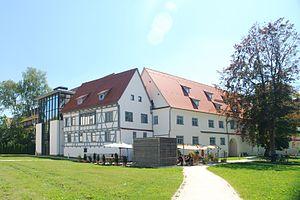
Le monastère d'Herbrechtingen, fondé en 774, se trouve à Herbrechtingen dans l'arrondissement de Heidenheim, en Allemagne.
Herbrechtingen est une ville allemande du district de Stuttgart, dans le Bade-Wurtemberg, sur la rivière Brenz. Elle se trouve à 7 km au sud de Heidenheim et à 28 km au nord-est d'Ulm.